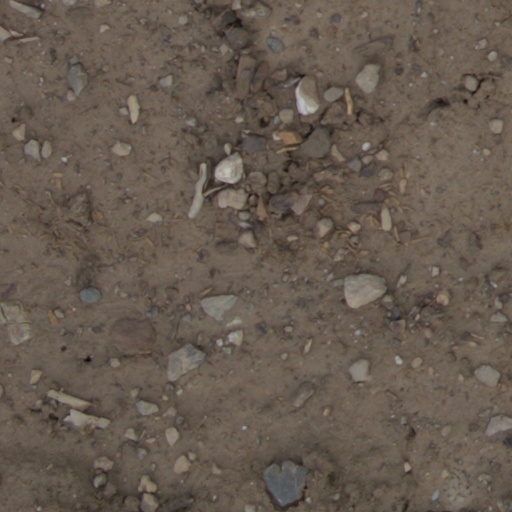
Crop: wheat